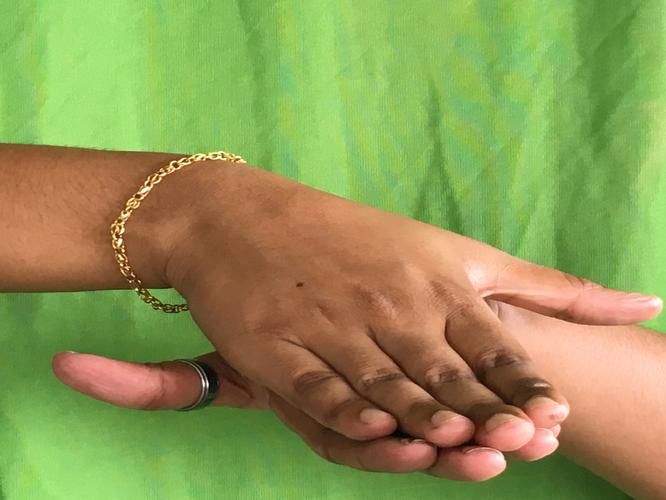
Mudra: Matsya
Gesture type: double_hand